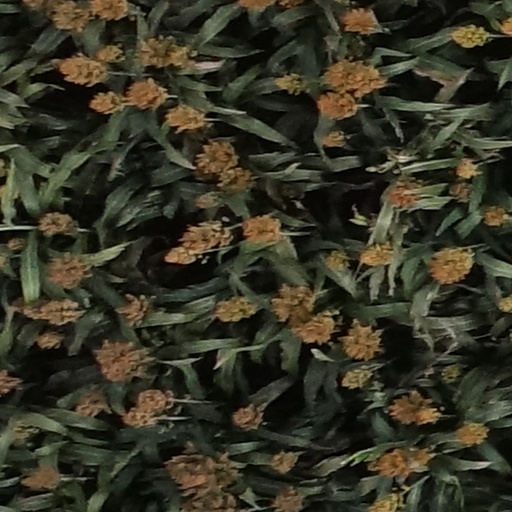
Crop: sorghum